Pavlo Lapshyn

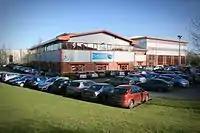

Pavlo Lapshyn is from Dnipro, the son of Sergey Lapshyn, a university lecturer. Lapshyn's father claims his son is not a racist, and said Pavlo knew his grandmother was a member of the (largely Muslim) Tatar community.